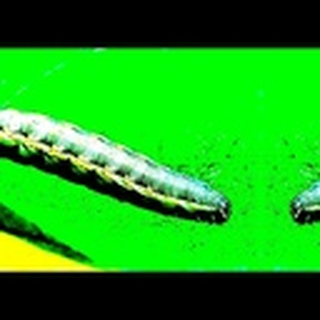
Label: cotton_army_worm